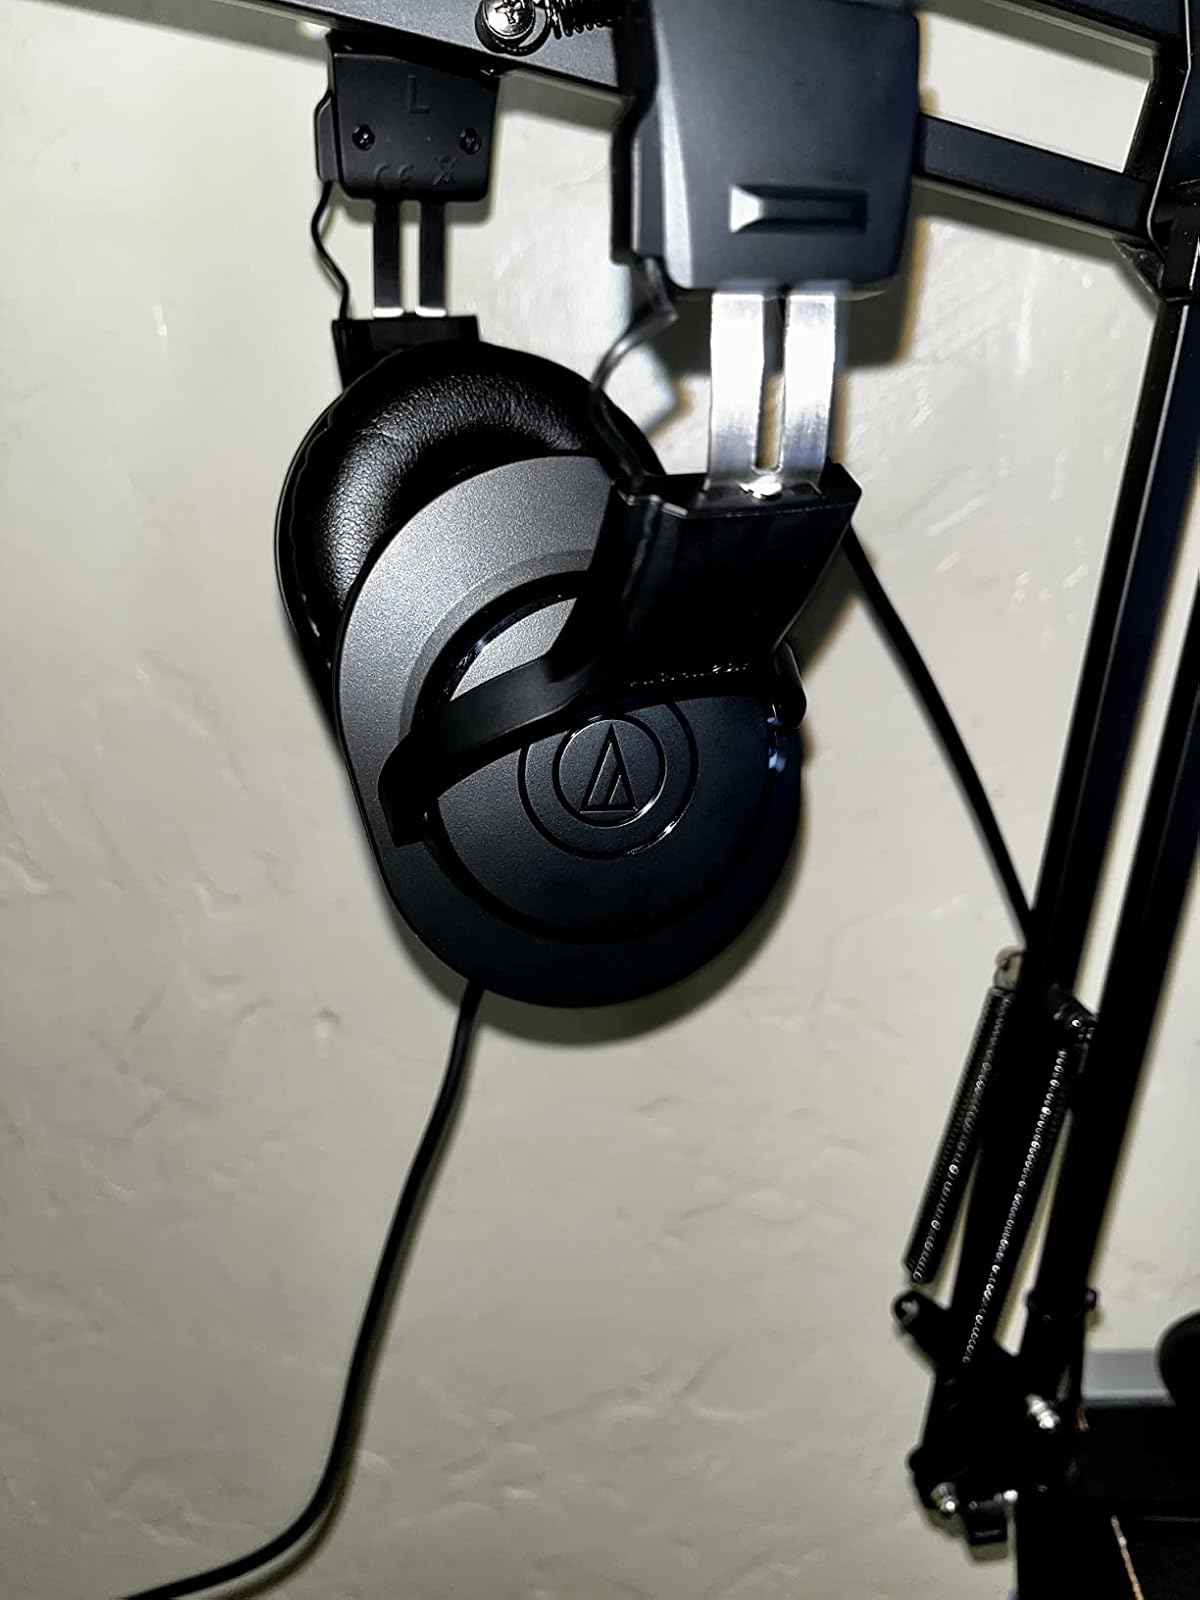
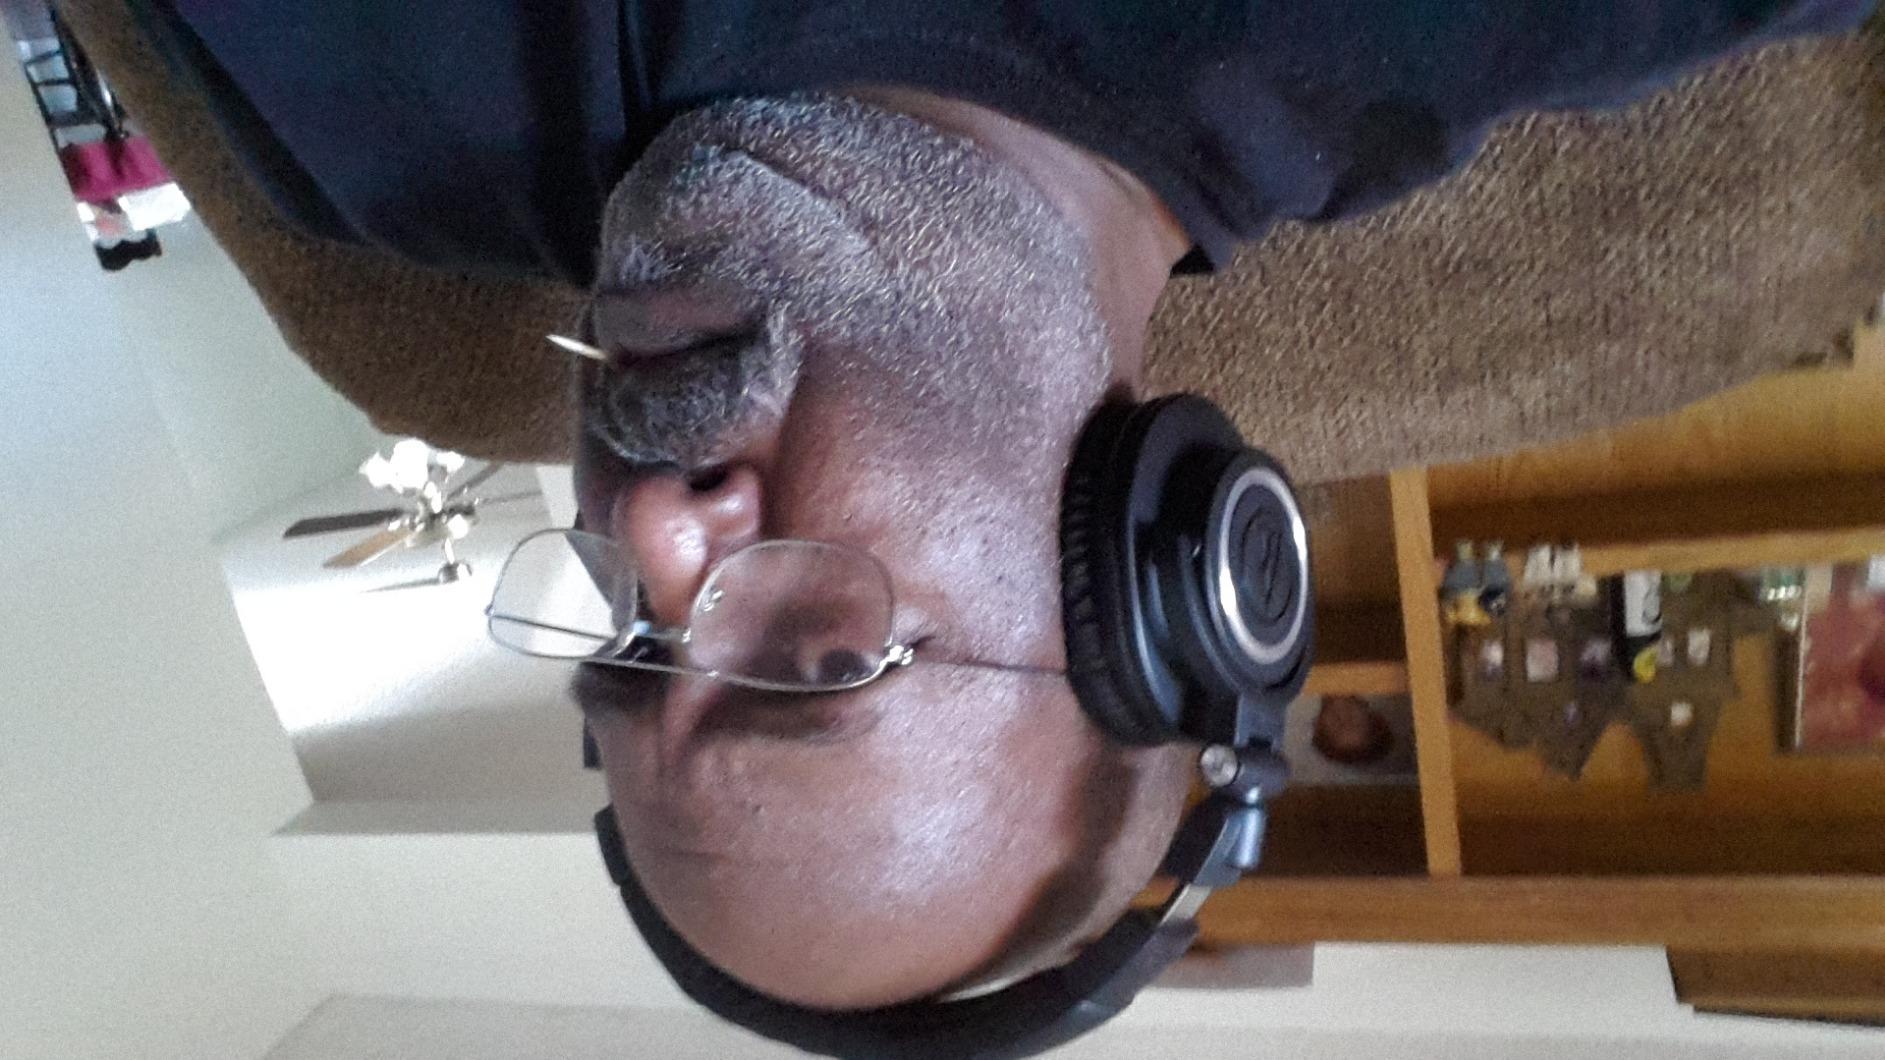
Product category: headphones
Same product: no